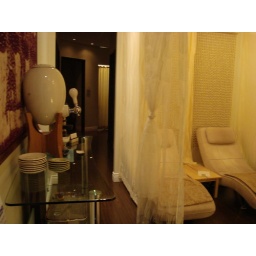
Tea & Water bar beside lounge